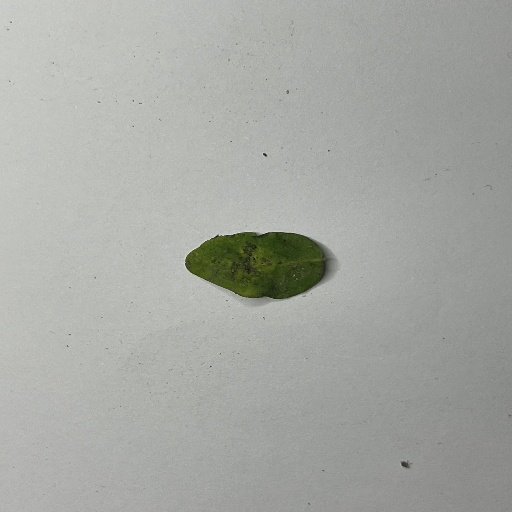
Species: Sojina
Leaf condition: Bacterial Spot